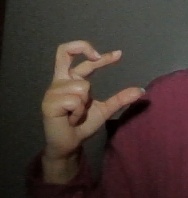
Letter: thal